McLean, Virginia

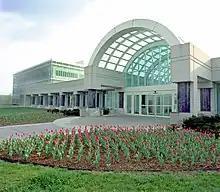
The Central Intelligence Agency headquarters

Mars and Geebo are among the companies based in McLean. Many businesses in neighboring Tysons, particularly those east of Leesburg Pike (VA Route 7) have a McLean mailing address, because the US Postal Service boundary for West McLean (ZIP Code 22102) generally follows Leesburg Pike.